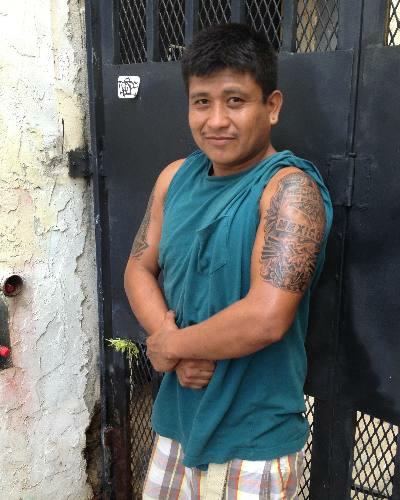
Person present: Yes